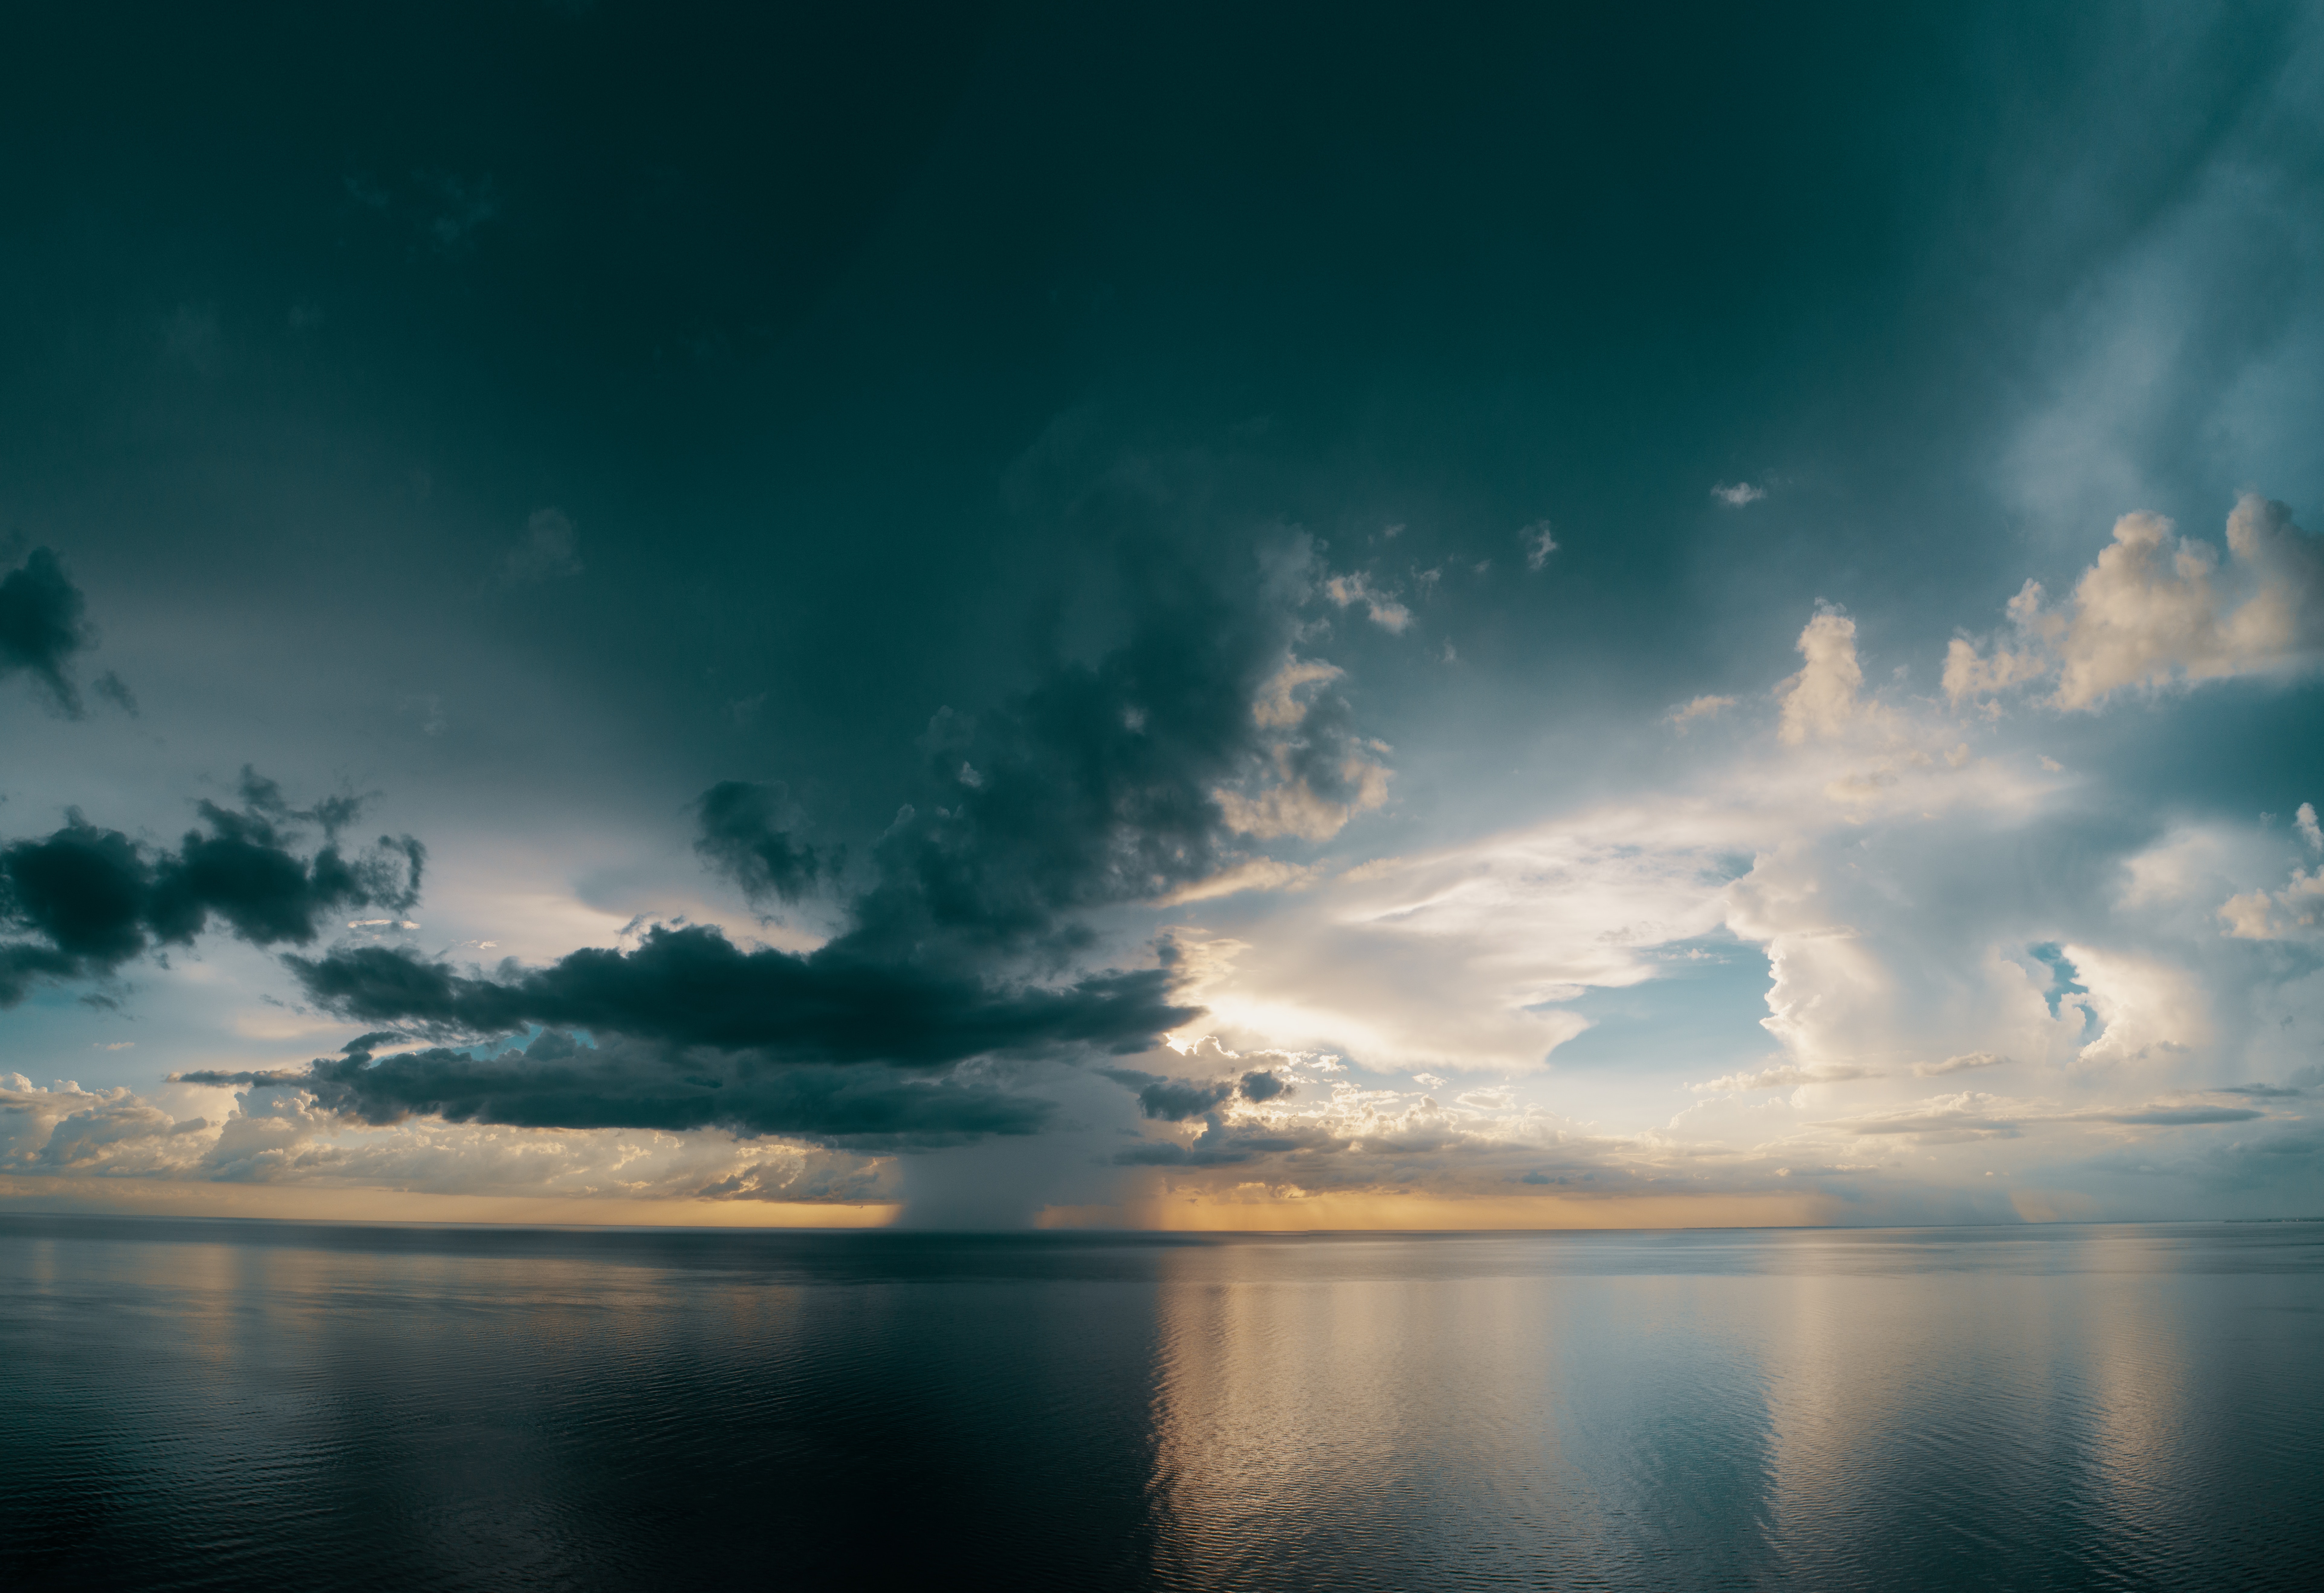
sky, horizon, nature, cloud, atmosphere, sea, calm, water, reflection, daytime, ocean, morning, cumulus, dusk, evening, sunlight, dawn, sunset, afterglow, computer wallpaper, meteorological phenomenon, landscape, sunrise